Answer in natural language. Considering the relative positions, is black tv (marked C) above or below abstract rectangle frame on wall (marked B)? Choose between the following options: above or below
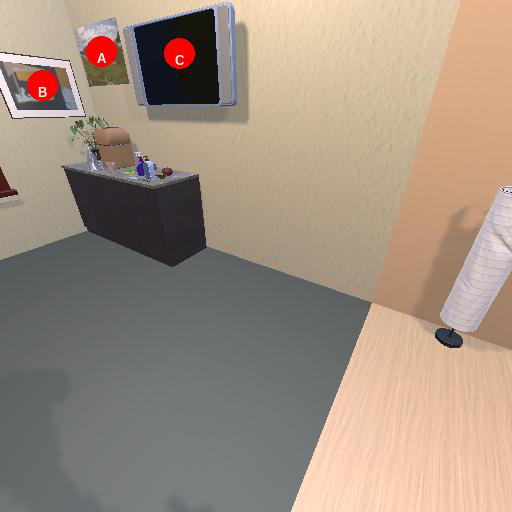
<answer>below</answer>